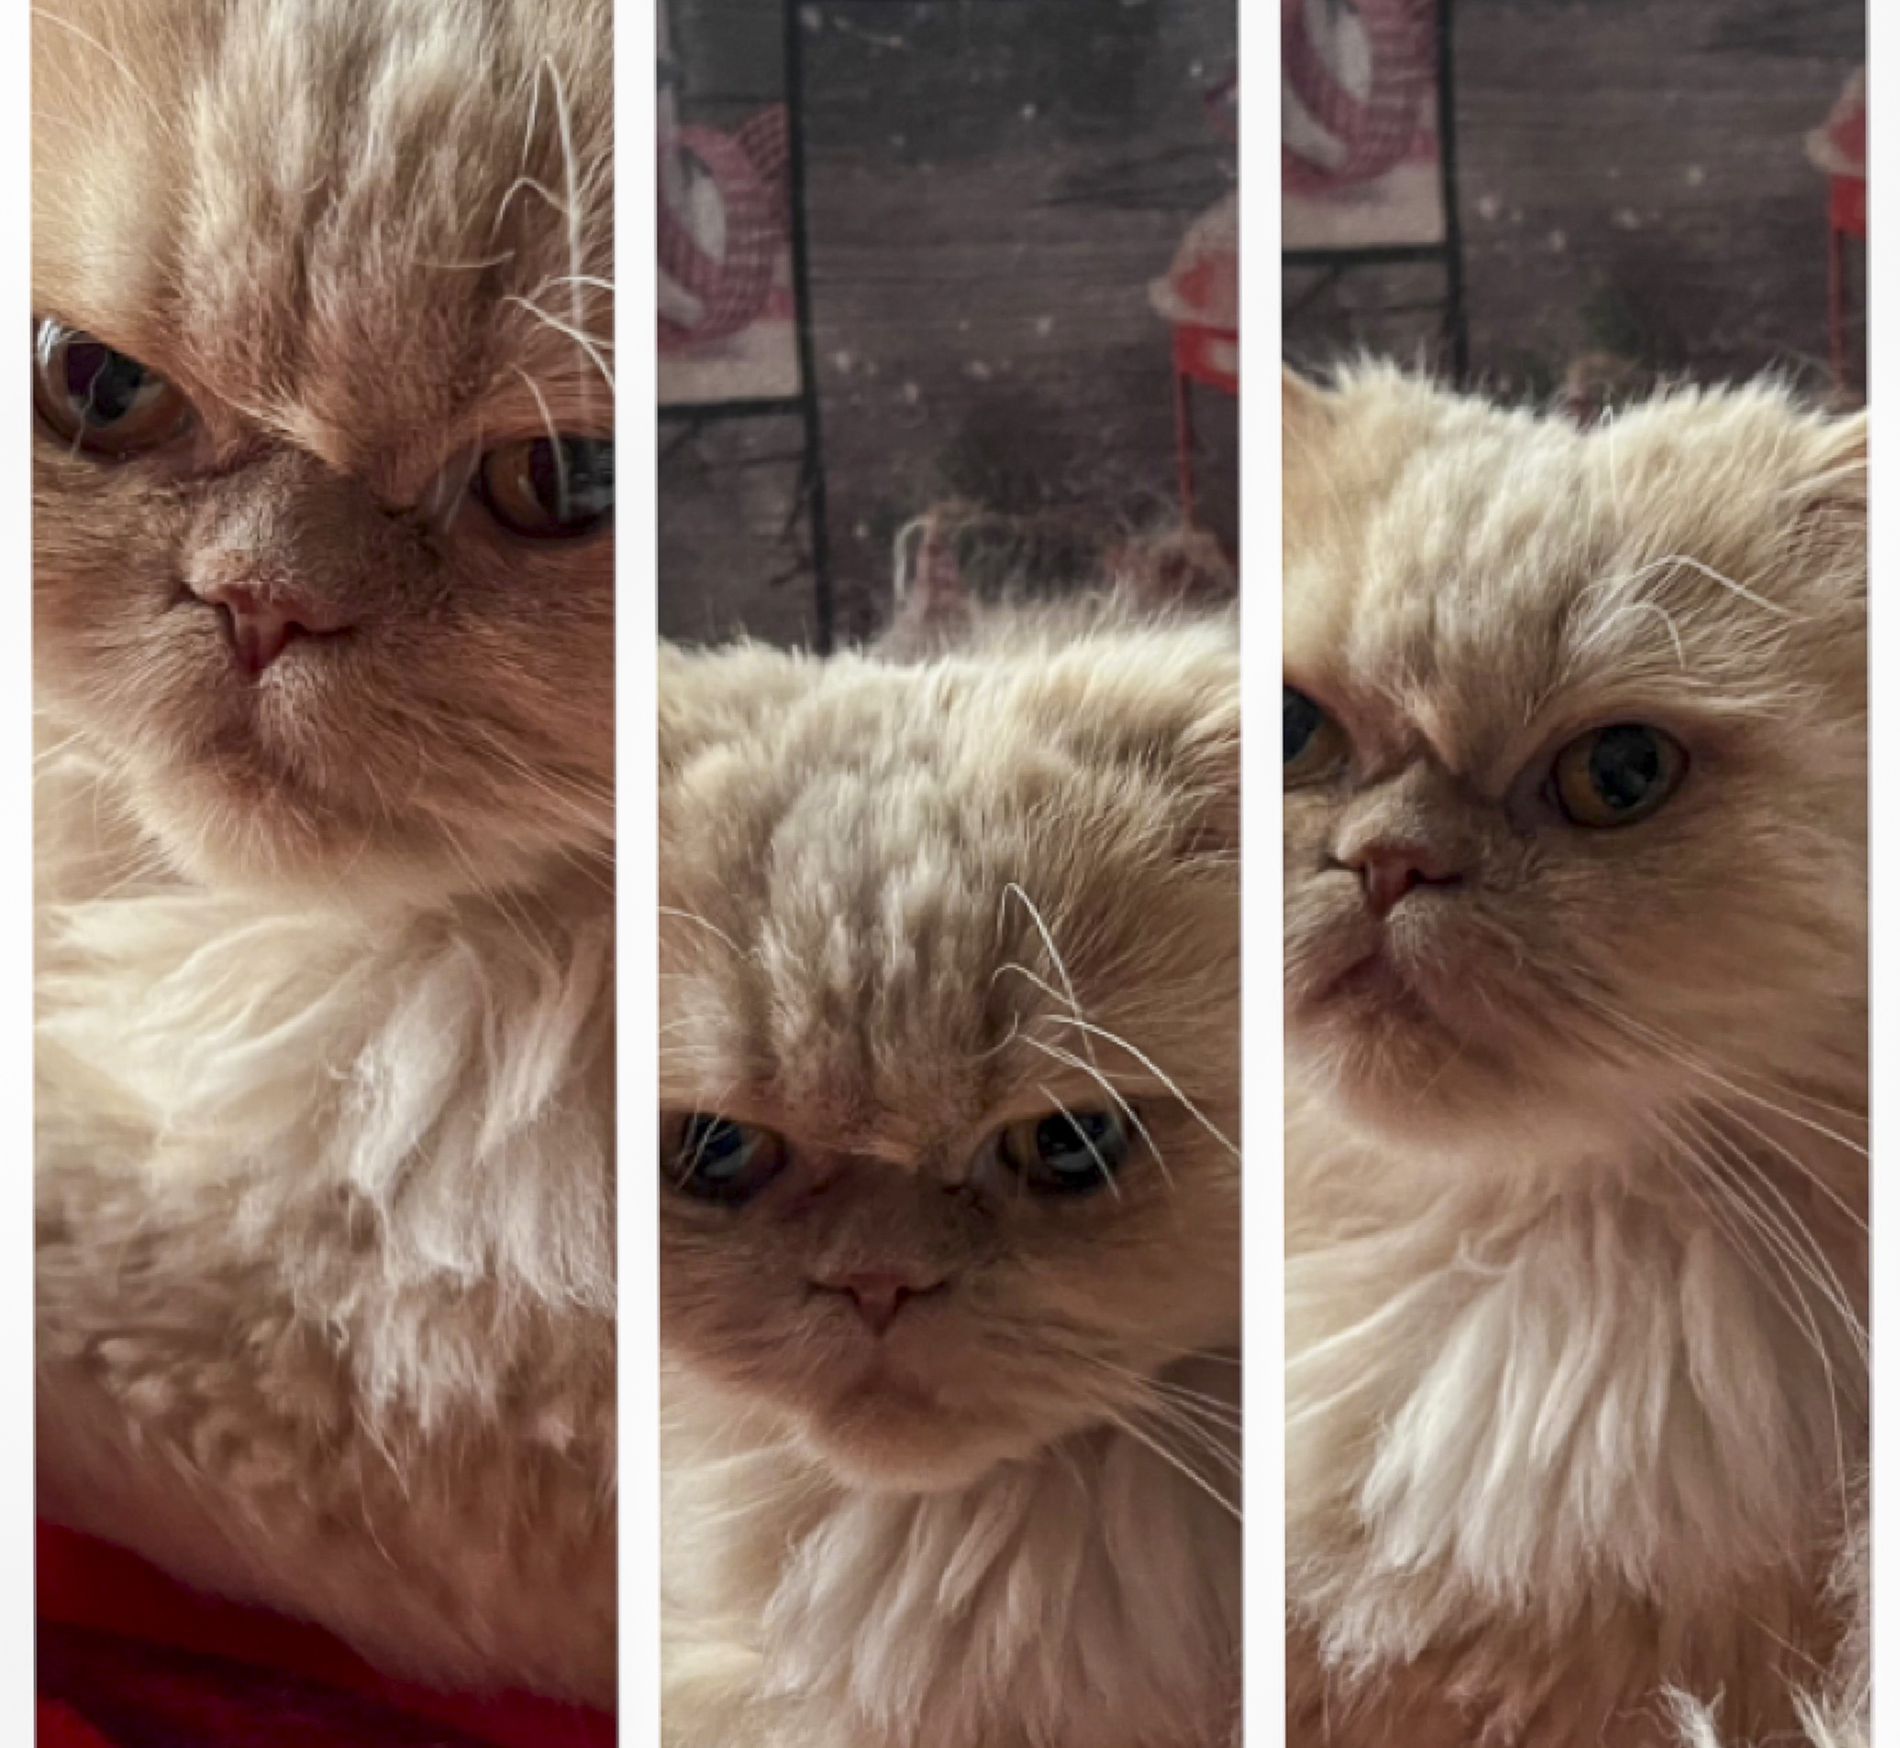
Cats photo with different position
This image shows a 3 photos for cat with different positions. The color of cat maybe off-white. There is a blurred background. The image is divided into three sections.
close-up shot. This scene shows a cat with different looks. The first one seems to be angry. The third one seems to be surprised. The atmosphere feels cute.
Labels: Art, Collage, Animal, Cat, Kitten, Mammal, Pet, Angora, Manx, White border, blur, Blurred Background